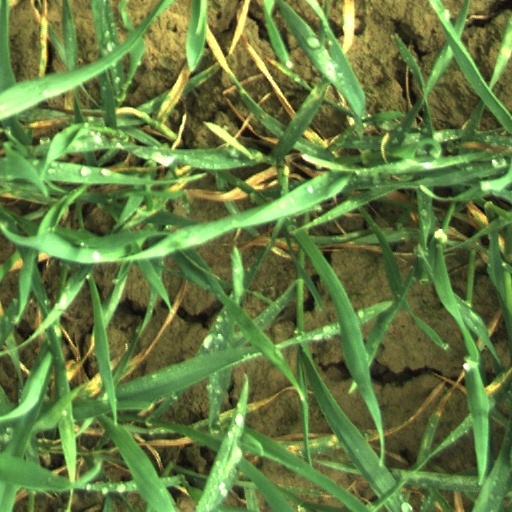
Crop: wheat